Shuffle Along

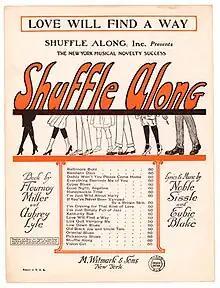
Sheet music for "Love Will Find a Way", a song from the show

Shuffle Along is a musical composed by Eubie Blake, with lyrics by Noble Sissle and a book written by the comedy duo Flournoy Miller and Aubrey Lyles. One of the most notable all-Black hit Broadway shows, it was a landmark in African-American musical theater, credited with inspiring the Harlem Renaissance of the 1920s and '30s.